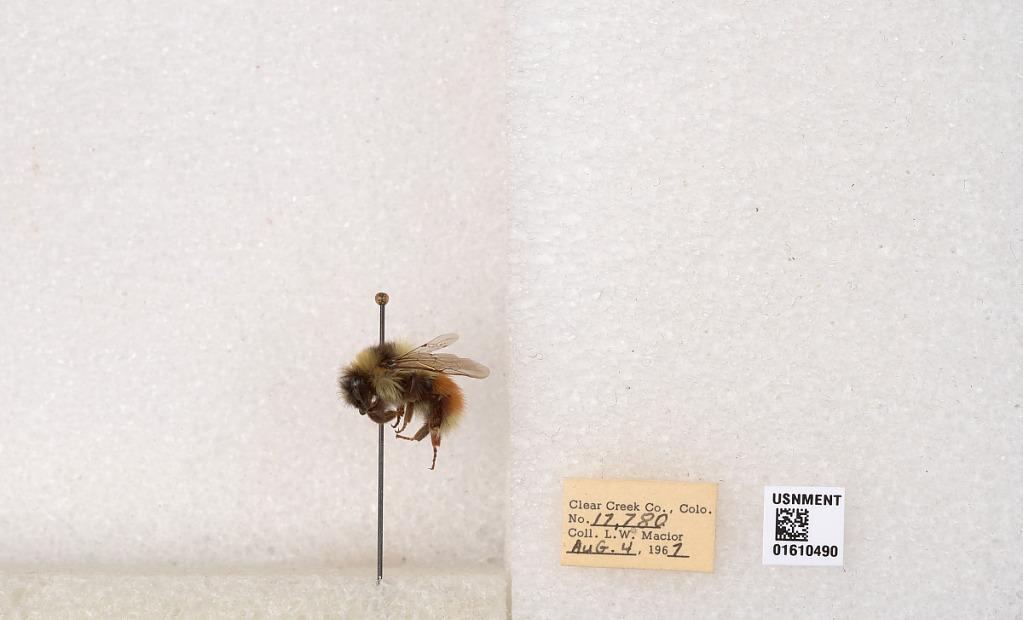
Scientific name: Bombus (Pyrobombus) sylvicola Kirby
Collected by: L. Macior
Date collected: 1967-8-4
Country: United States
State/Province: Colorado
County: Clear Creek
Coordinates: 39.6856, -105.645